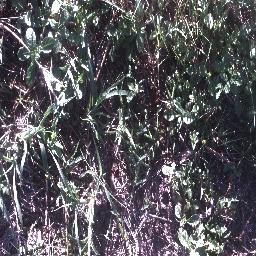
Label: negative